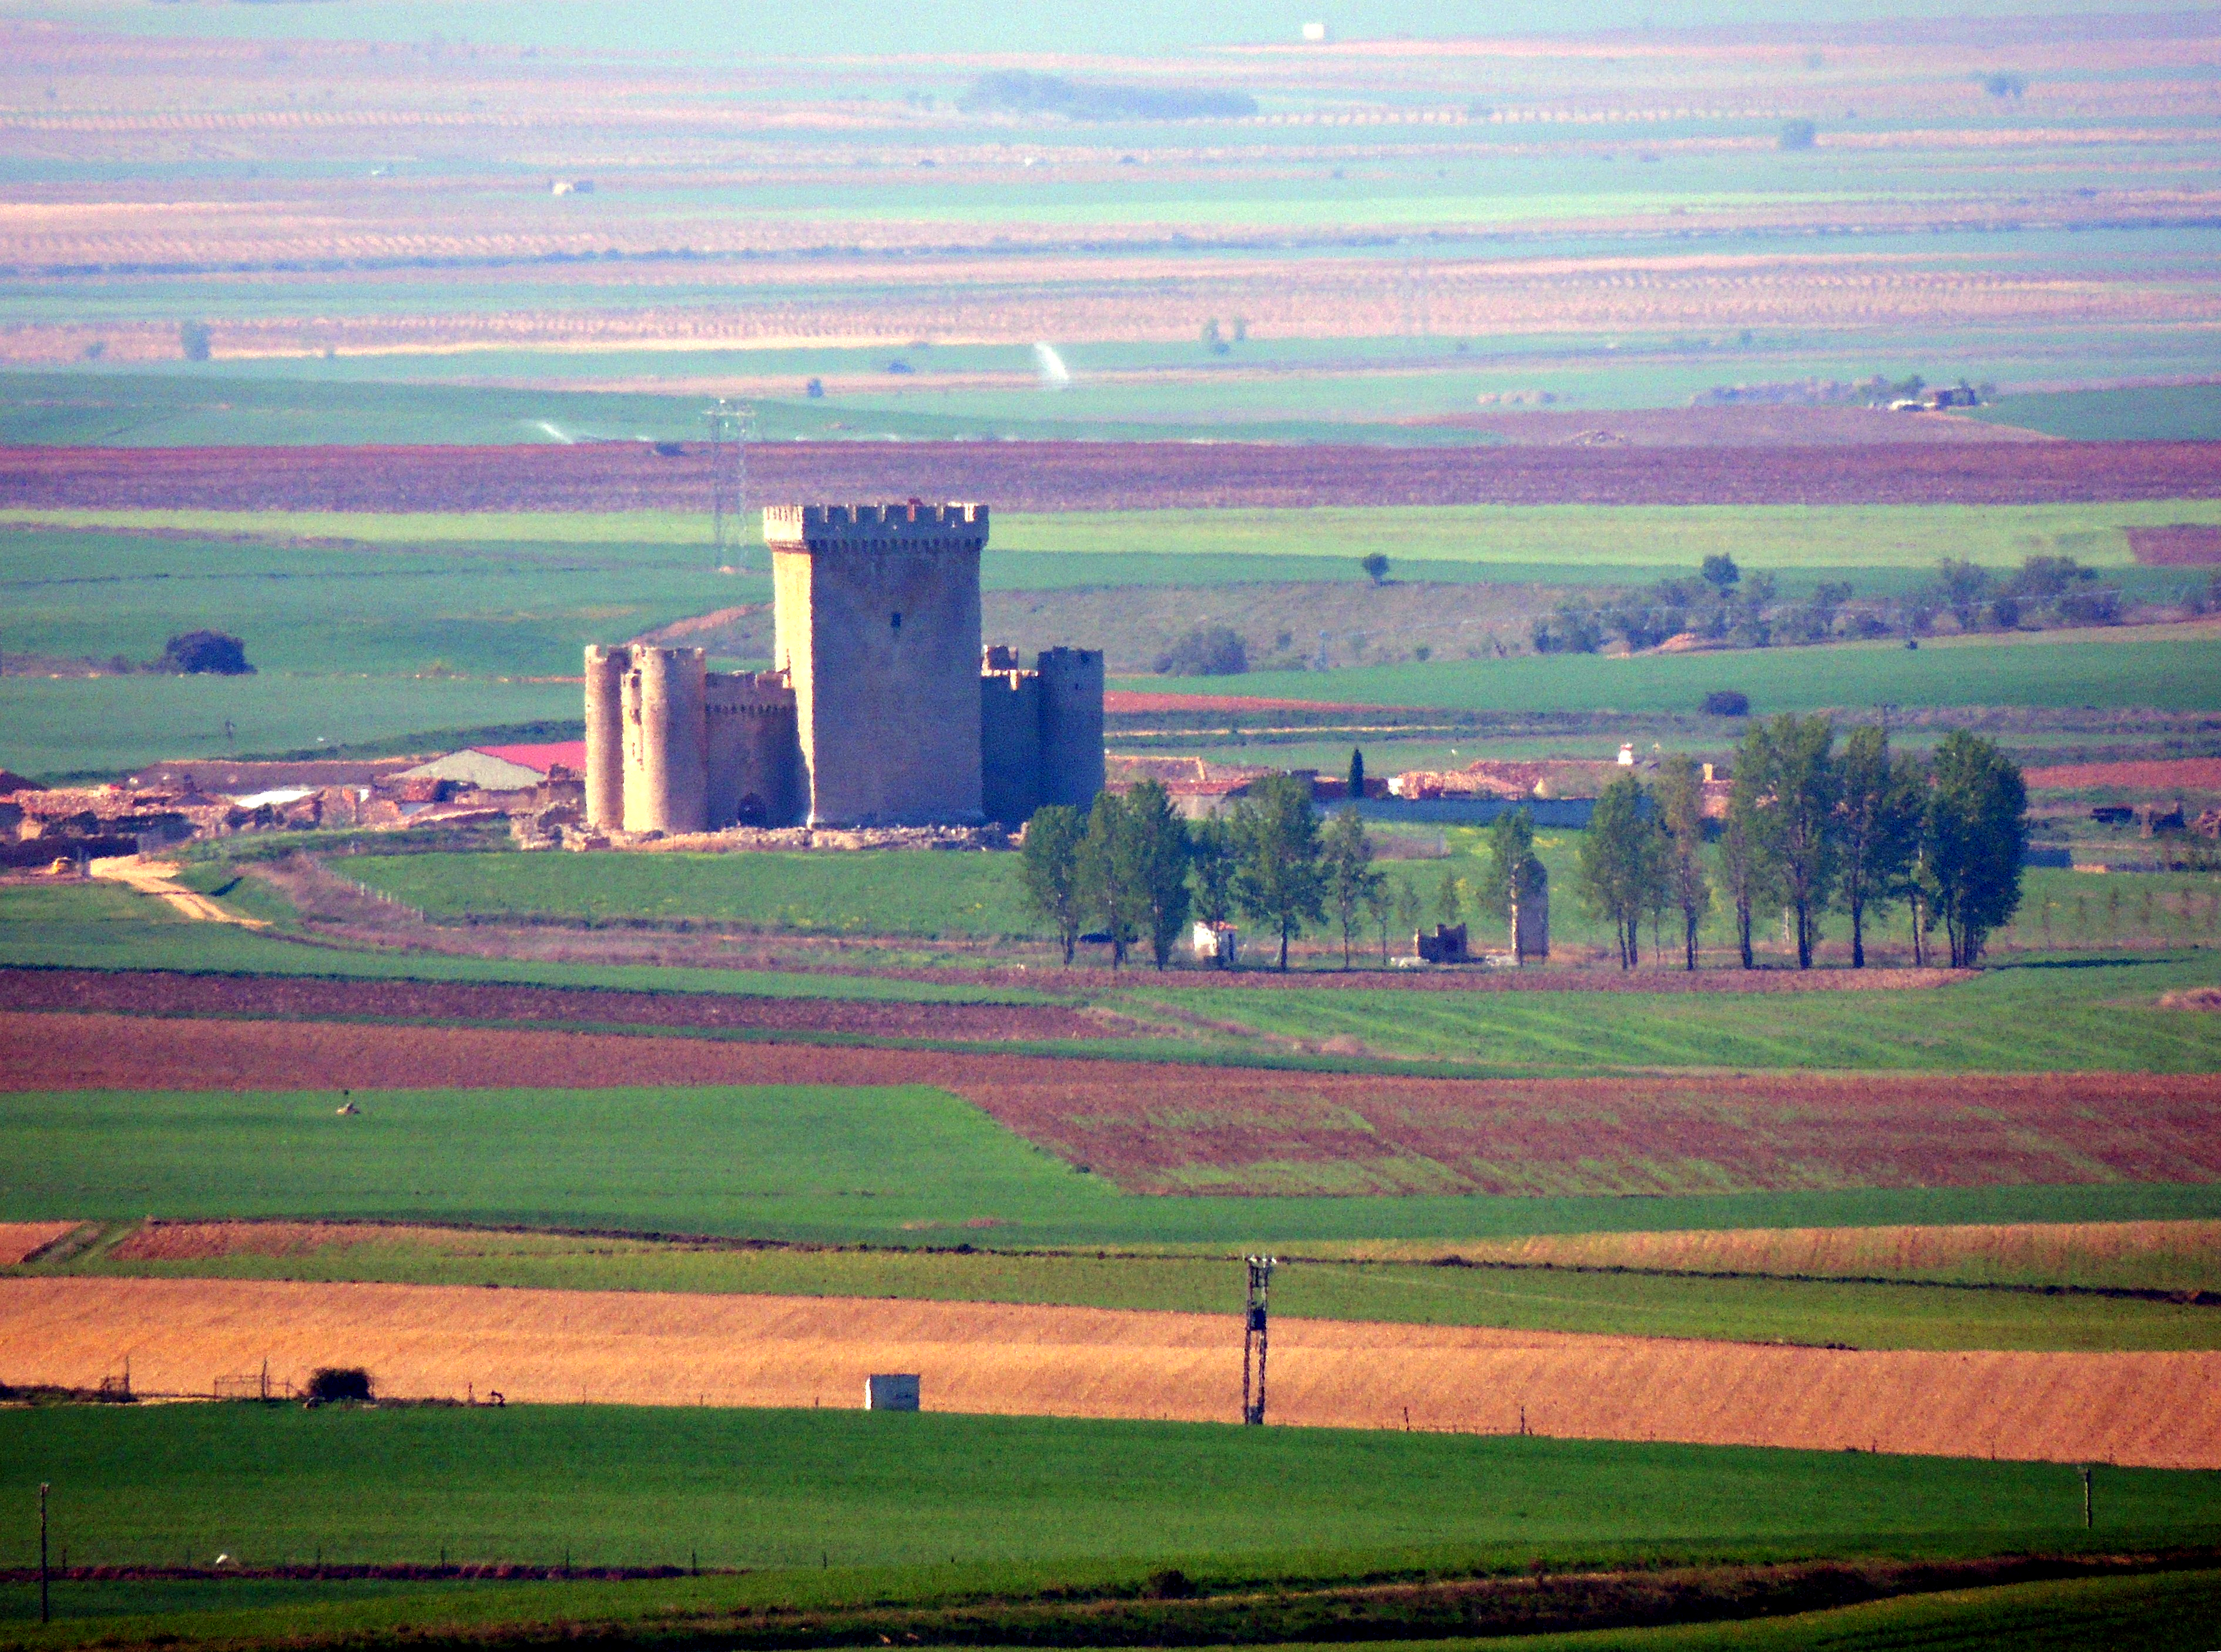
landscape, grass, horizon, field, farm, prairie, morning, hill, agriculture, stadium, plain, polder, grassland, rural area, atmospheric phenomenon, atmosphere of earth